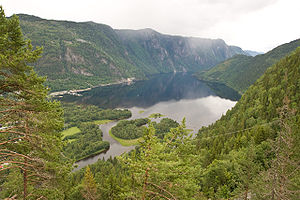
Bandak
Bandak set fra vest
Bandak er en sø i Vestfold og Telemark fylke i det sydlige Norge, beliggende i kommunerne Tokke og Kviteseid. Søen er ca. 27 km lang, og har et areal på 26,40 km²; Den ligger